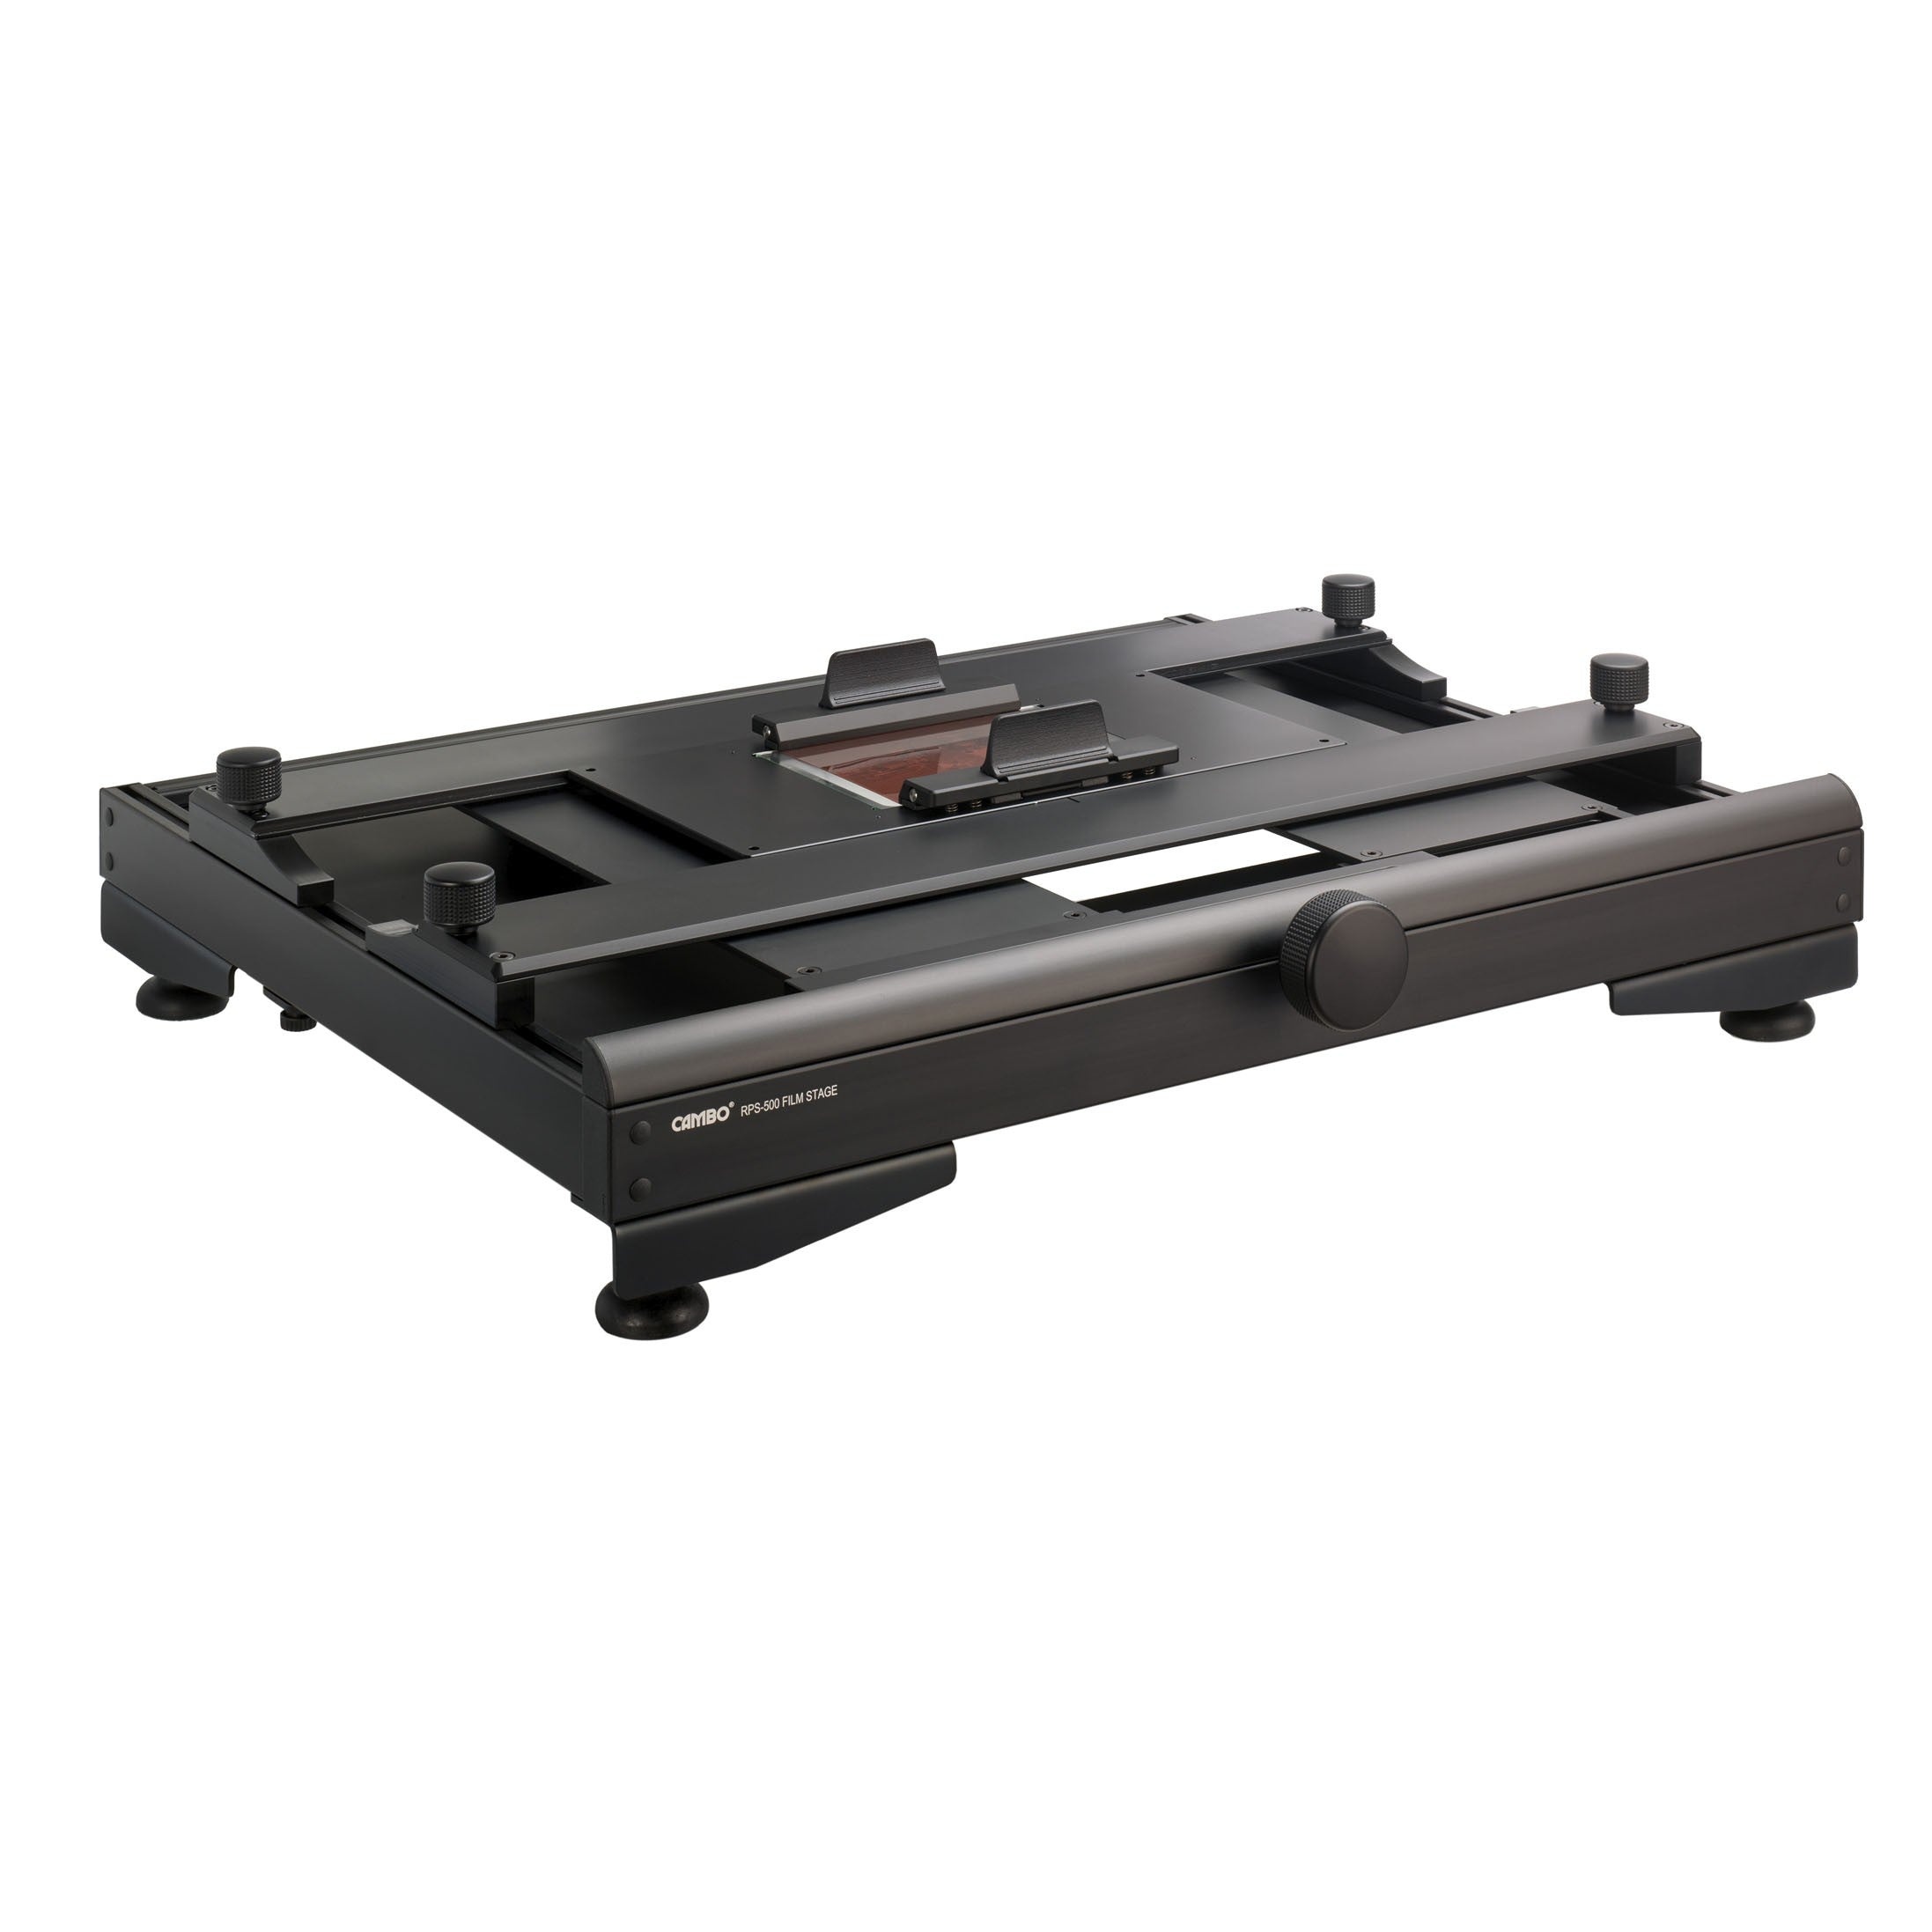
Cambo RPS-500 Film Stage
Cambo Film Stage for bulk copying of all film negs and transparency The Cambo RPS-500 Film Stage enables fast and reliable film positioning. Its stable frame is made out of aluminum and comes with four leveling feet. The integrated, adjustable, geared masks minimize flare and are effortlessly positioned by turning the large knob facing the operator. This ensures compatibility with Cambo's own and a broad range of 3rd party Film Holders. The Cambo Film Holders - ordered separately - feature an a glass bottom plate. Film strips or sheets are kept flat by tensioners at both sides. This procedure enables maximum sharpness without putting too much pressure onto the film. RPS-500 can be placed on top of any suitable light source. Alternatively a flat of LED panel may be attached to the dedicated brackets at the bottom of the Film Stage. Specifications Dimensions (l x w x h) 60,5 x 47 x 11cm Weight 6 Kg Maximum size transparency 26 x 21,5cm Led panel Not included, external light source needed
Brand: Cambo
Category: Cameras & Optics > Photography > Darkroom > Enlarging Equipment